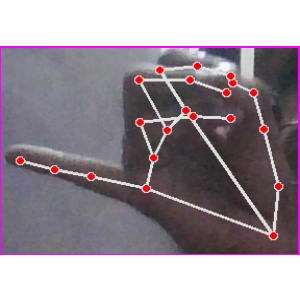
अक्षर: च